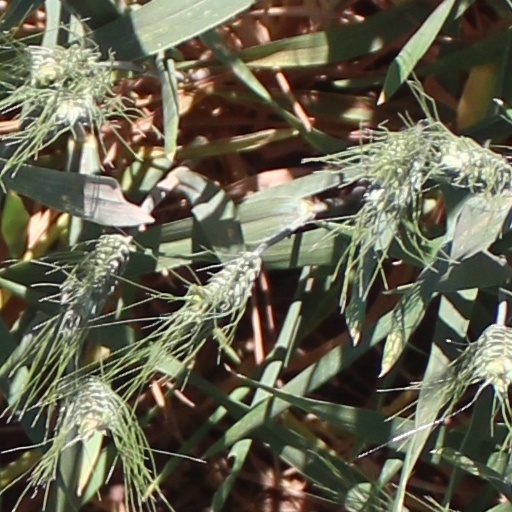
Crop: wheat